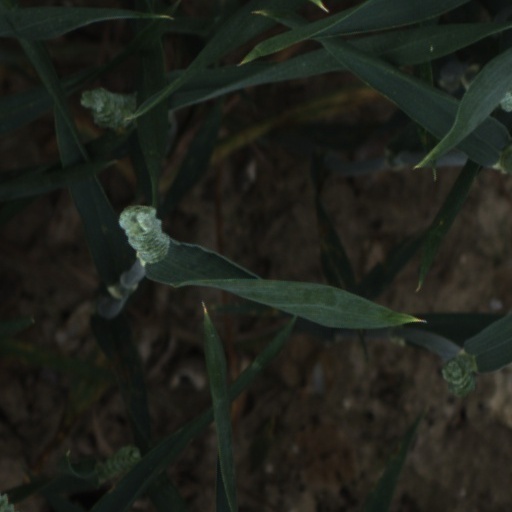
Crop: wheat